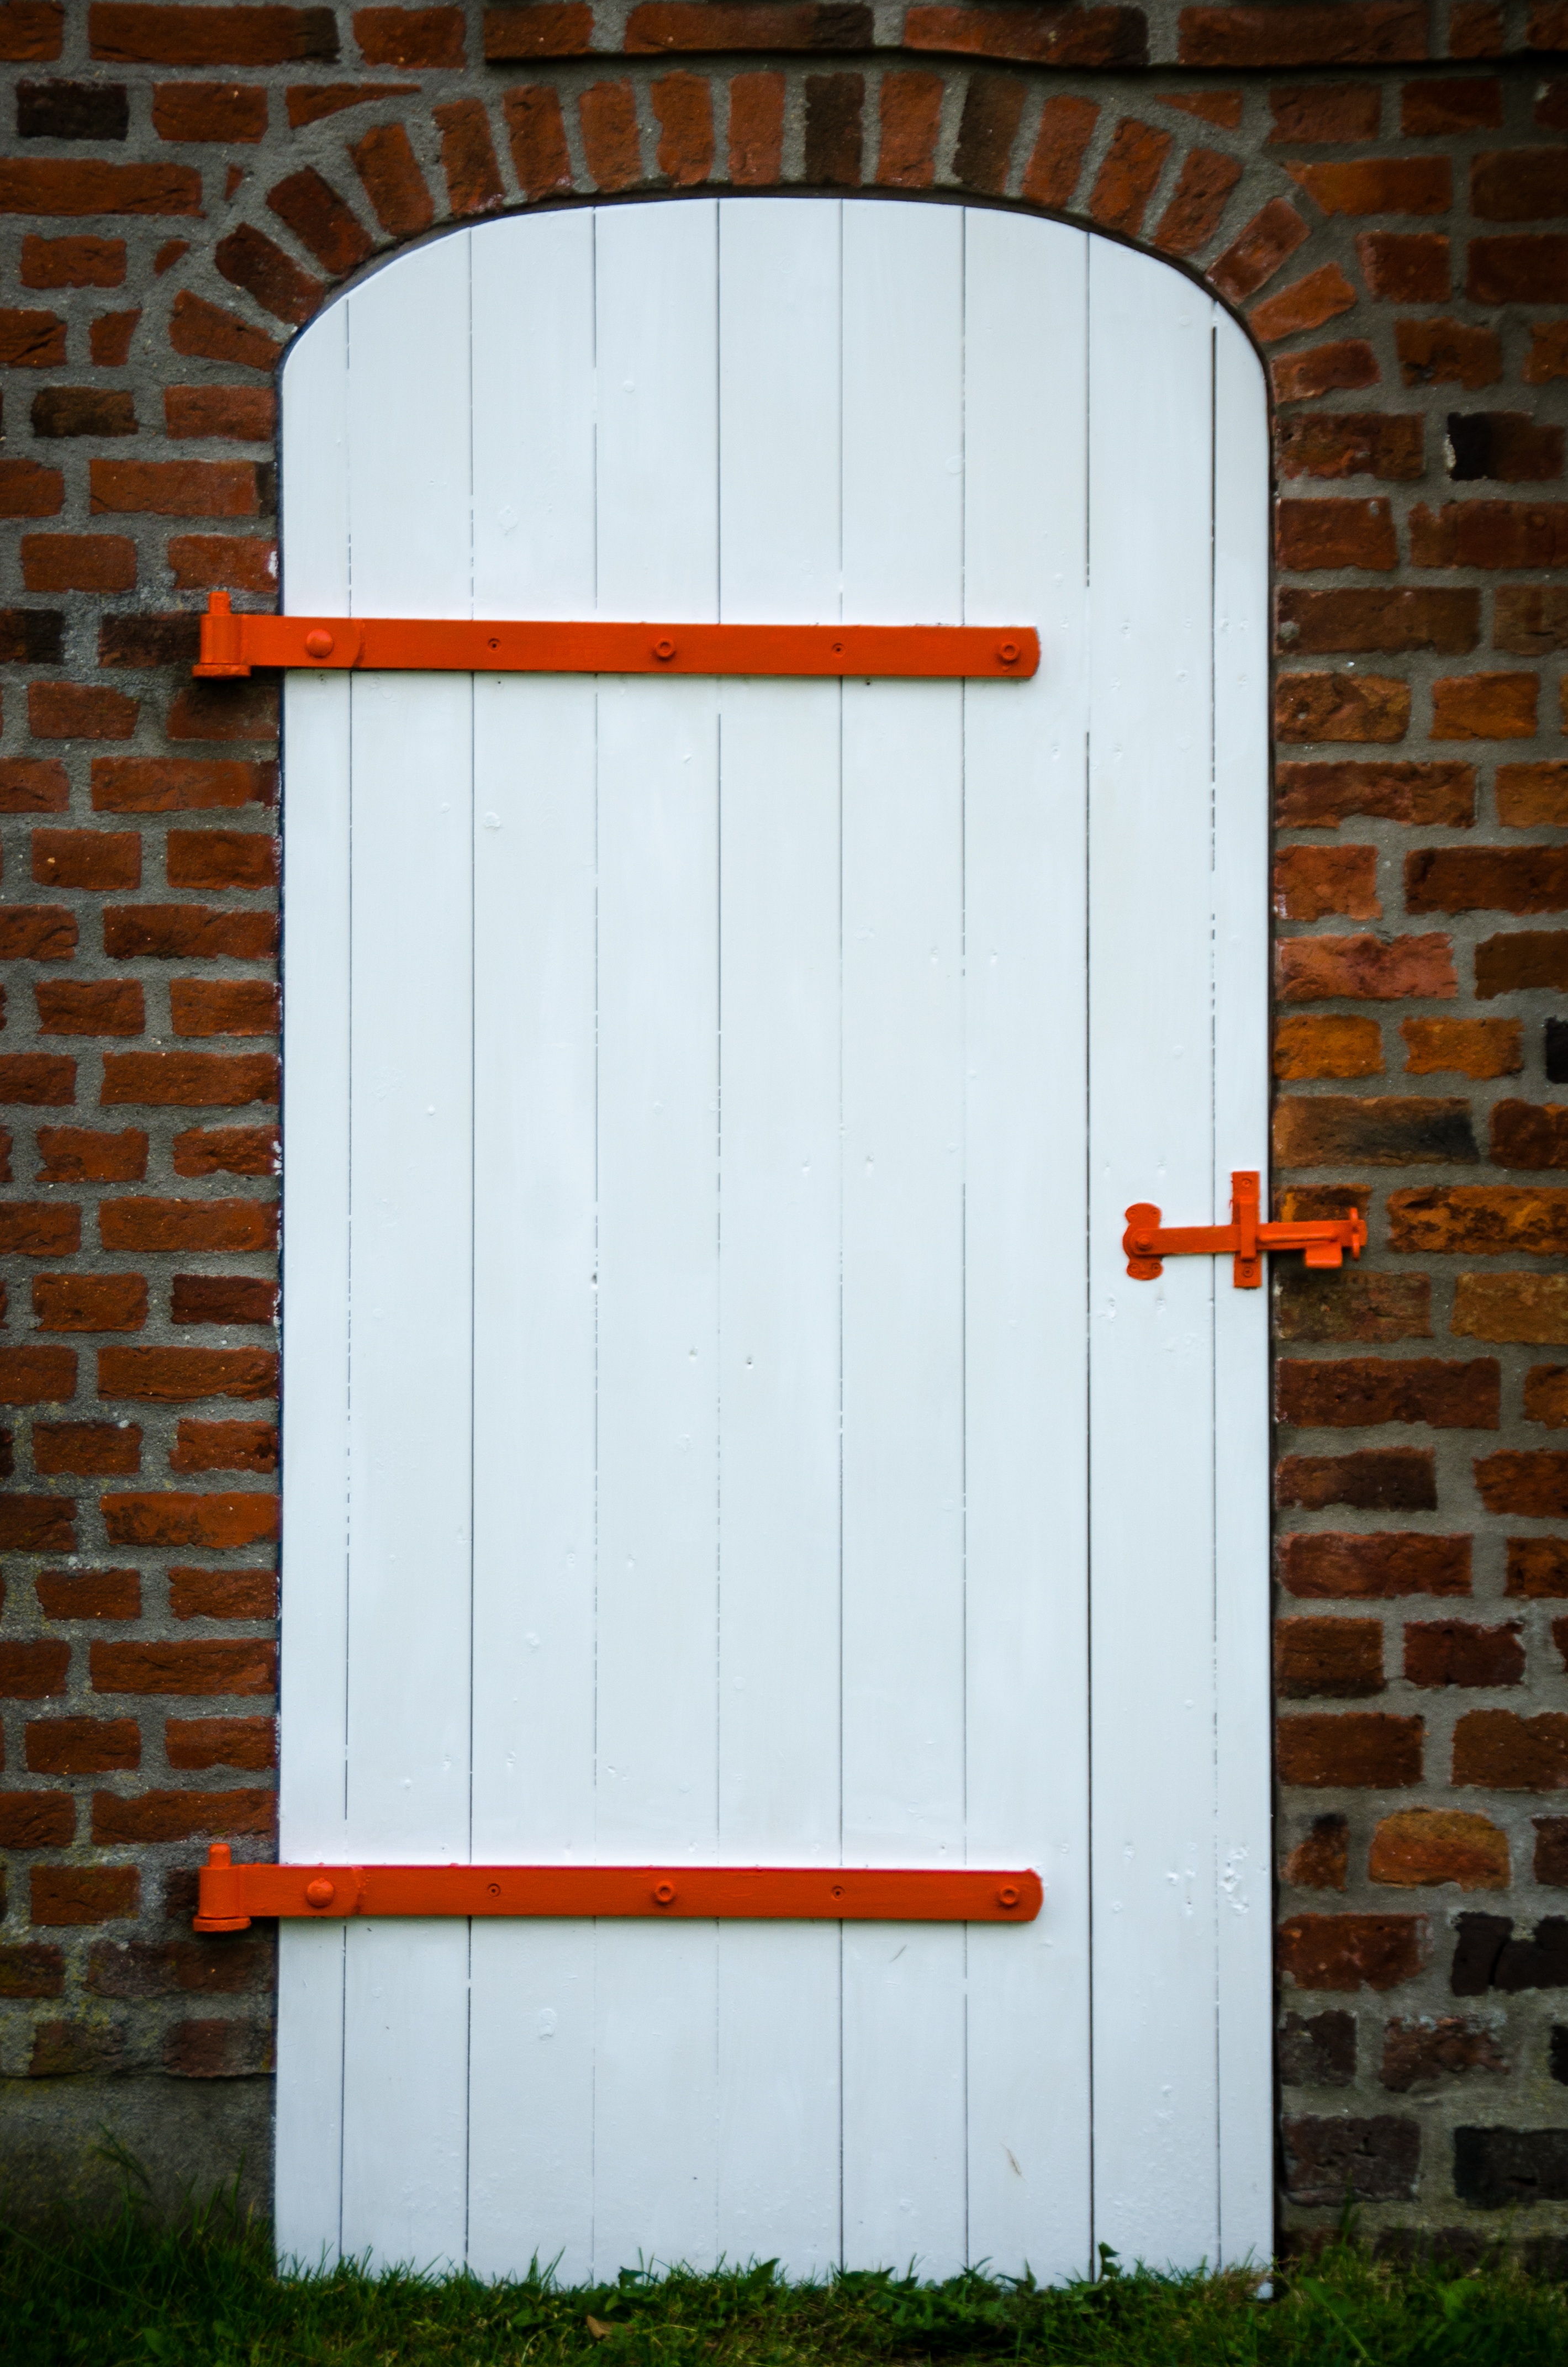
wood, farm, wall, shed, paint, craft, historic, door, maintenance, dies, man made object, outdoor structure, southern jutland, head count